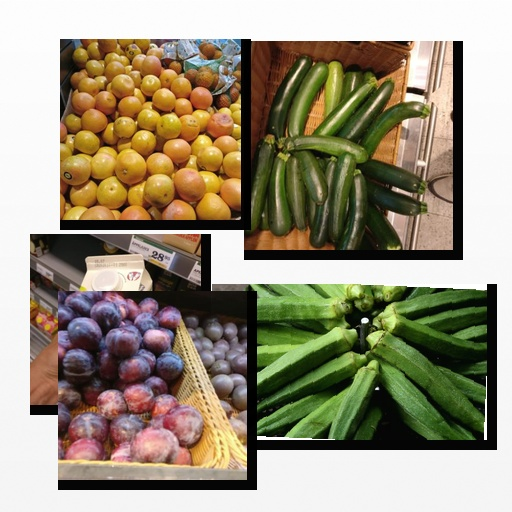
Food items: plum, red_grapefruit, blueberry_soy_yogurt, okra, zucchini